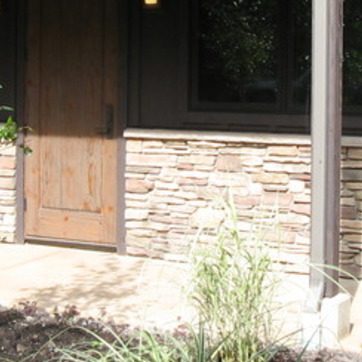
Material: brick